Oratory of San Nicola da Tolentino, Vicenza

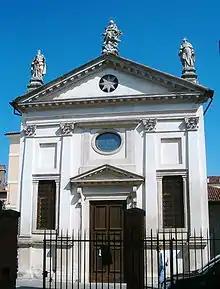
The sixteenth century Oratorio di San Nicola da Tolentino, Vicenza

The Oratory of San Nicola da Tolentino (in Italian, Oratorio di San Nicola da Tolentino) is a small chapel-like structure located in Vicenza, Veneto, Italy. It is renowned for its superb collection of 16th and 17th-century paintings.